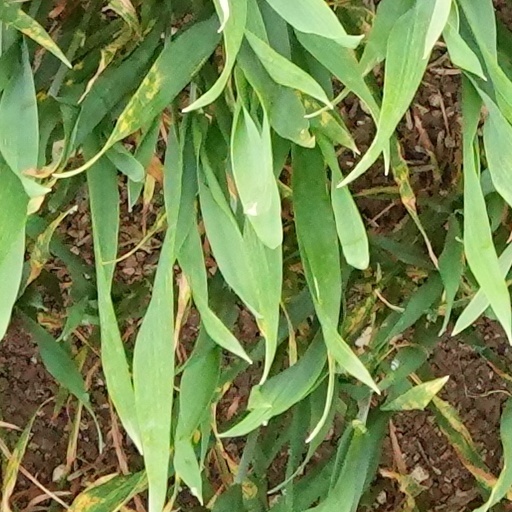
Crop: wheat